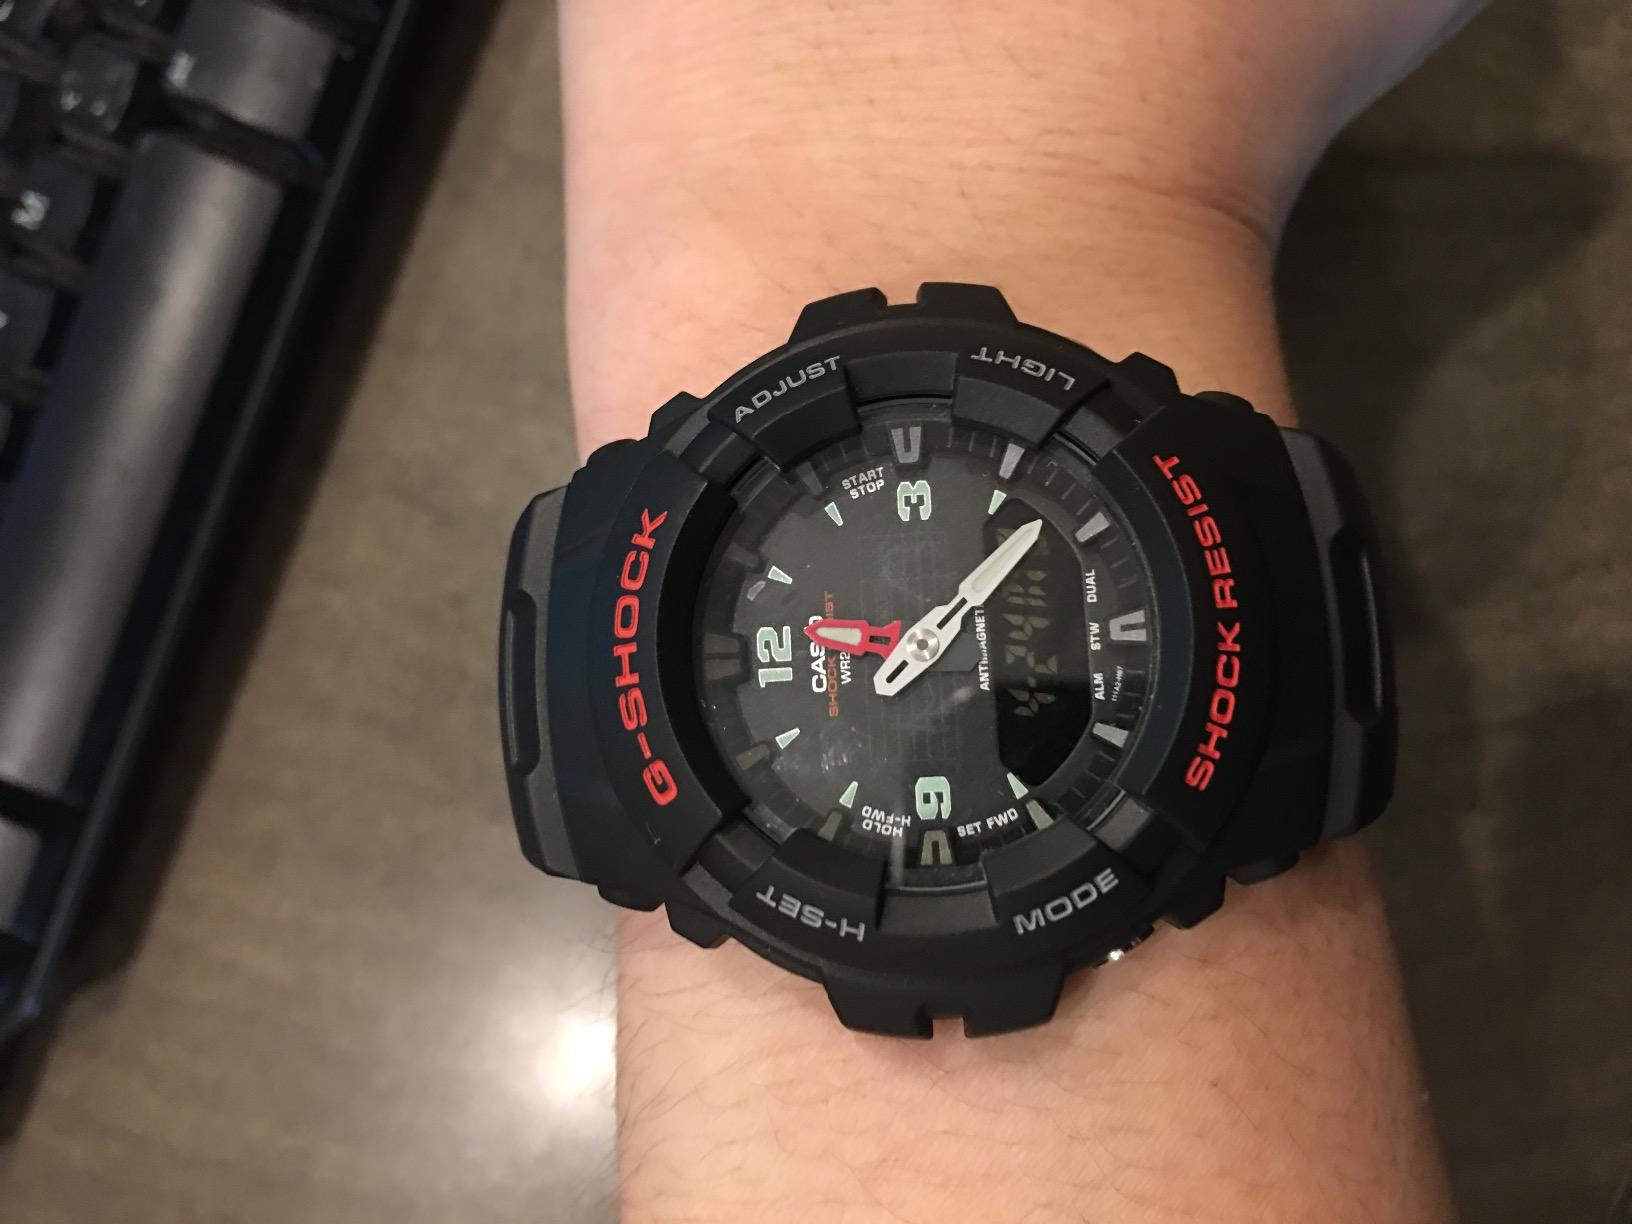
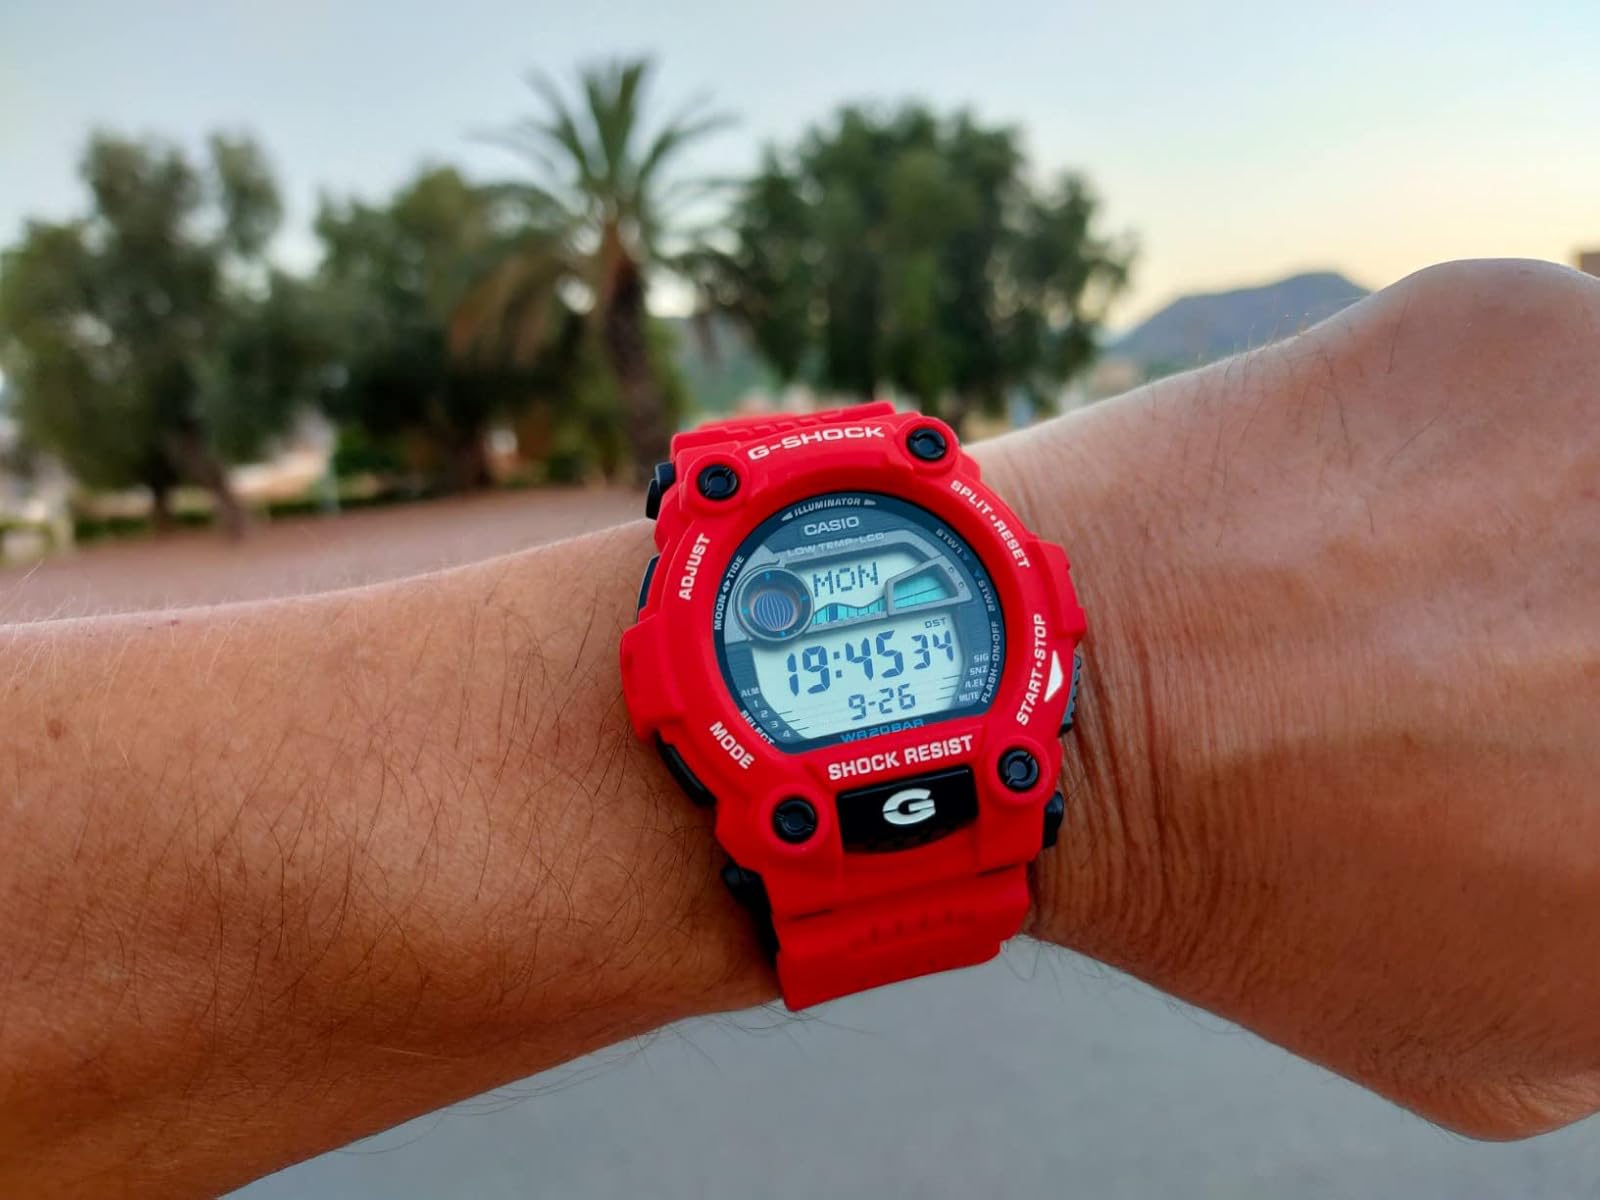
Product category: accessories_watch
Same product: no